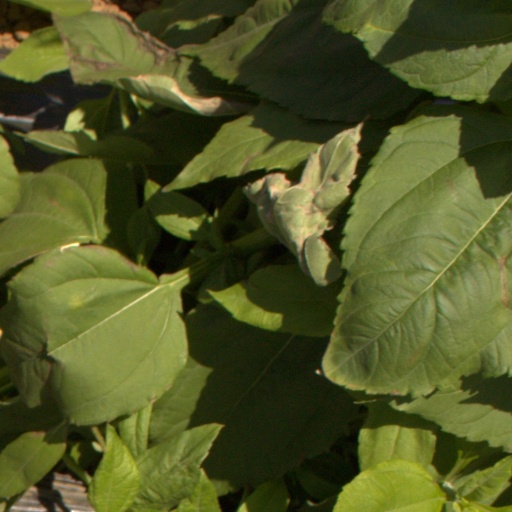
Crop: Jerusalem artichoke